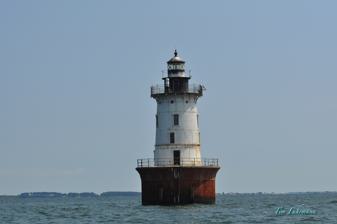
Building: Hooper Island Light
Country: Unknown
Year built: 1902
Lighthouse in Maryland, United States Lighthouse Hooper Island Light Location 4 mi west of Middle Hooper Island in the Chesapeake Bay Coordinates 38°15′22.5″N 76°14′59.3″W / 38.256250°N 76.249806°W / 38.256250; -76.249806 Tower Constructed 1902 Foundation Pneumatic caisson Construction iron Automated 1961 Height 10.5 m (34 ft) Shape round "sparkplug" tower Markings White on brown base Heritage National Register of Historic Places listed place Fog signal Horn, 1 every 30 seconds Operated continuously from Sept. 15 to June 1 Light First lit 1902 Focal height 63 feet (19 m) Lens fourth-order Fresnel lens (original), solar-powered (current) Range 9 nautical miles (17 km; 10 mi) Characteristic Flashing White, 6 seconds Hooper Island Light Station U.S. National Register of Historic Places Nearest city Hooperville, Maryland Area less than one acre MPS Light Stations of the United States MPS NRHP reference No. 02001426 Added to NRHP December 2, 2002 The Hooper Island Light is a lighthouse in the Chesapeake Bay , west of Middle Hooper Island in Maryland . History The initial request of a light at this site was made in 1897, but construction was delayed until 1901 after the Variety Iron Works Company failed to deliver materials in time. Unlike earlier caisson lights in the bay, the foundation was placed using the pneumatic process, in which the caisson is kept under pressure to expel water, and the interior is excavated to bring the cylinder down to the desired depth. The tower is taller than other Maryland sparkplug lights because of the provision for a watch room as well as a lantern atop the tower, the only example in the state. A fog bell was originally housed on the lower gallery but was later moved to the watch room level, a backup to the fog horn added in the 1930s. The characteristic was changed several times through the years, with different patterns of flashes and eclipses. Along with many other Chesapeake Bay lights, automation came in the early 1960s. In 1976 the original fourth-order Fresnel lens was stolen, and it was replaced with a solar-power lamp. The lighthouse was added to the National Register of Historic Places on December 2, 2002, as Hooper Island Light Station . The structure was officially turned over to the U.S. Lighthouse Society in June 2009, but the light remains active. Located in the northeast corner of a U.S. Navy "danger zone", overnight occupation of the lighthouse is prohibited, per agreement between the GSA and the U.S. Navy's Naval Air Systems Command . Auction In 2022, the General Services Administration announced that the lighthouse was put up for auction with a minimum bidding price of $15,000. Will Powell a GSA spokesman, explained the difficulties of auctioning off the property to include no docking facility for boats, as well as no water, sewage, electricity or gas. According to Powell, an additional challenge to a prospective bidder is the requirement to maintain the lighthouse in accordance with specific rules governing structures on the National Register of Historic Places . The lighthouse sold for $192,000 on September 22, 2022. Notes